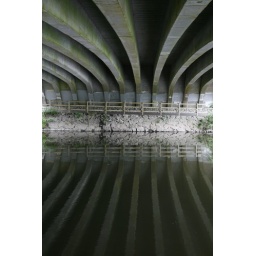
Sitting under the bridge &amp;quot;out of the rain&amp;quot; and spotted this reflection.